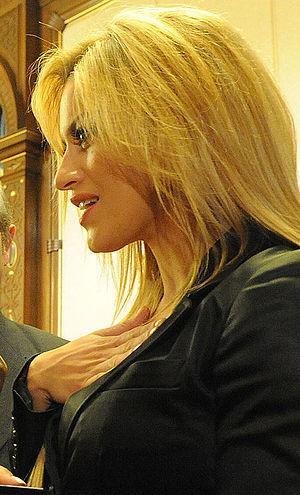
Paola Fabiana Ponce, professionnellement connue sous le nom de Lola Ponce, est une auteur-compositrice-interprète ainsi que comédienne italiano-argentine.